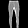
Label: Trouser